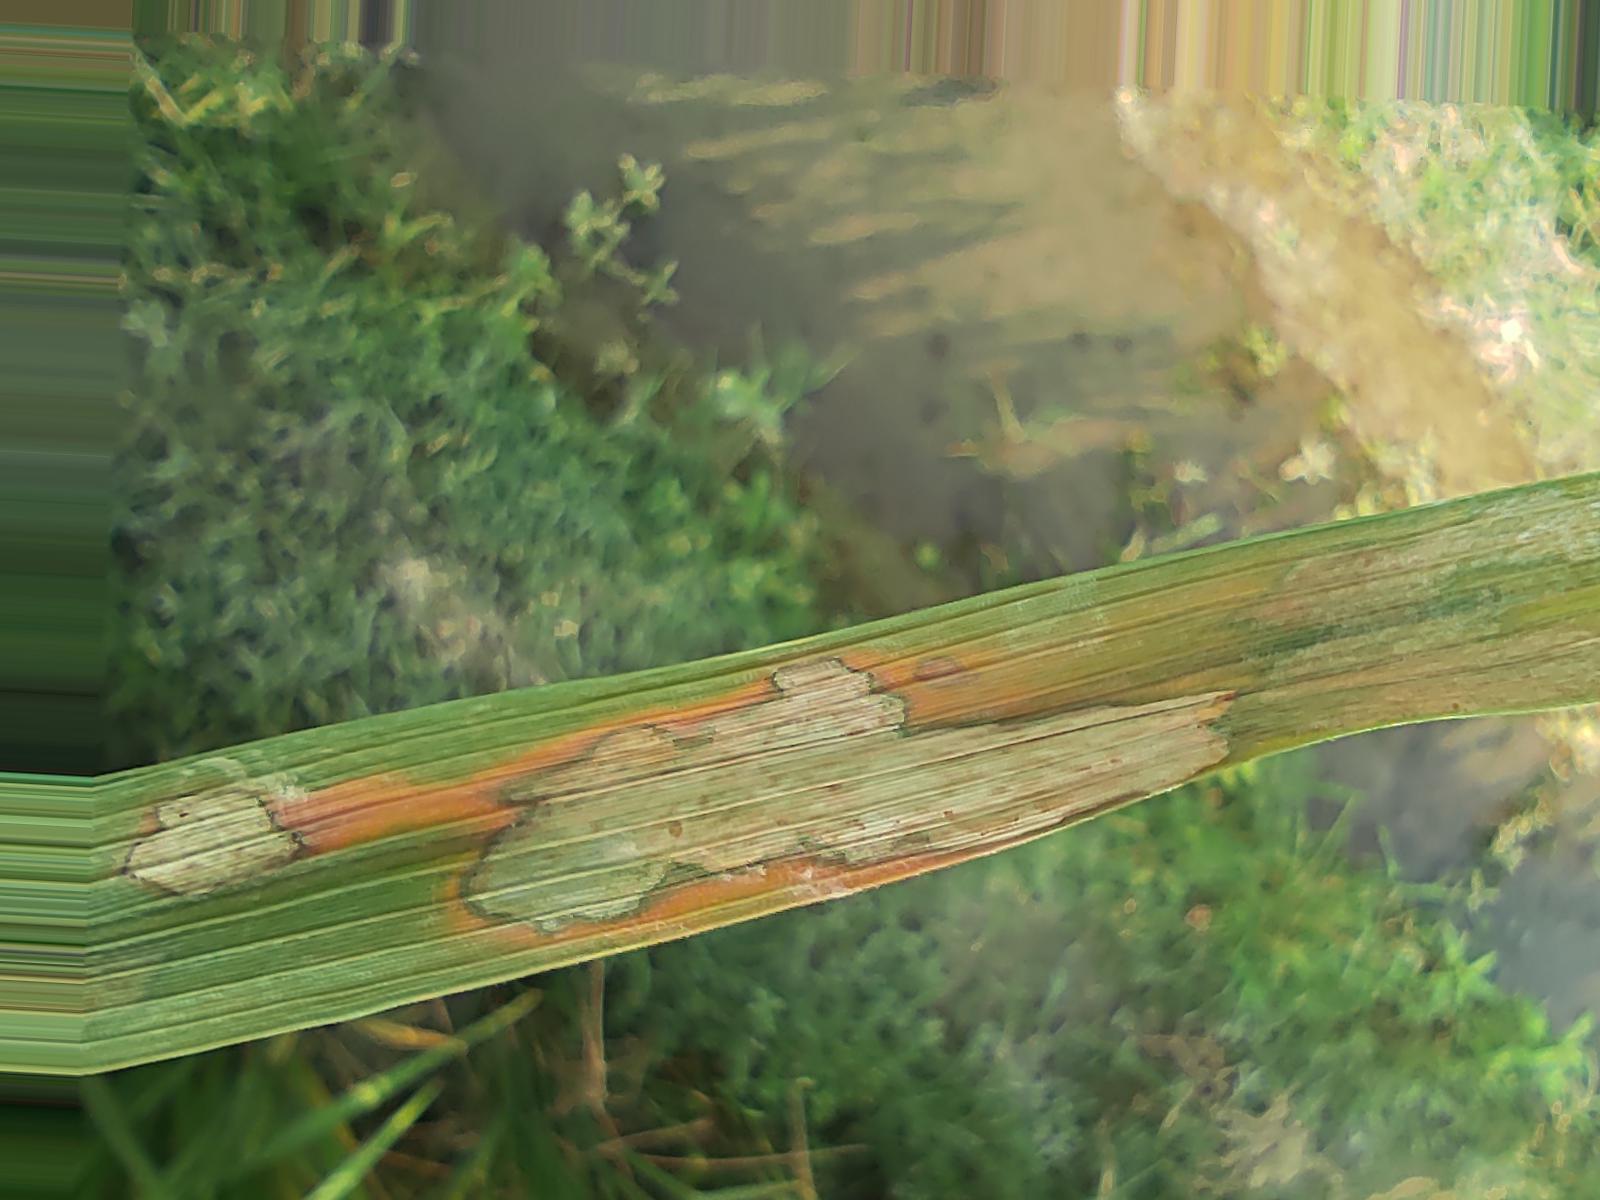
Nhãn: Bệnh Đốm Vằn ( Khô vằn ) ( Sheath Blight )